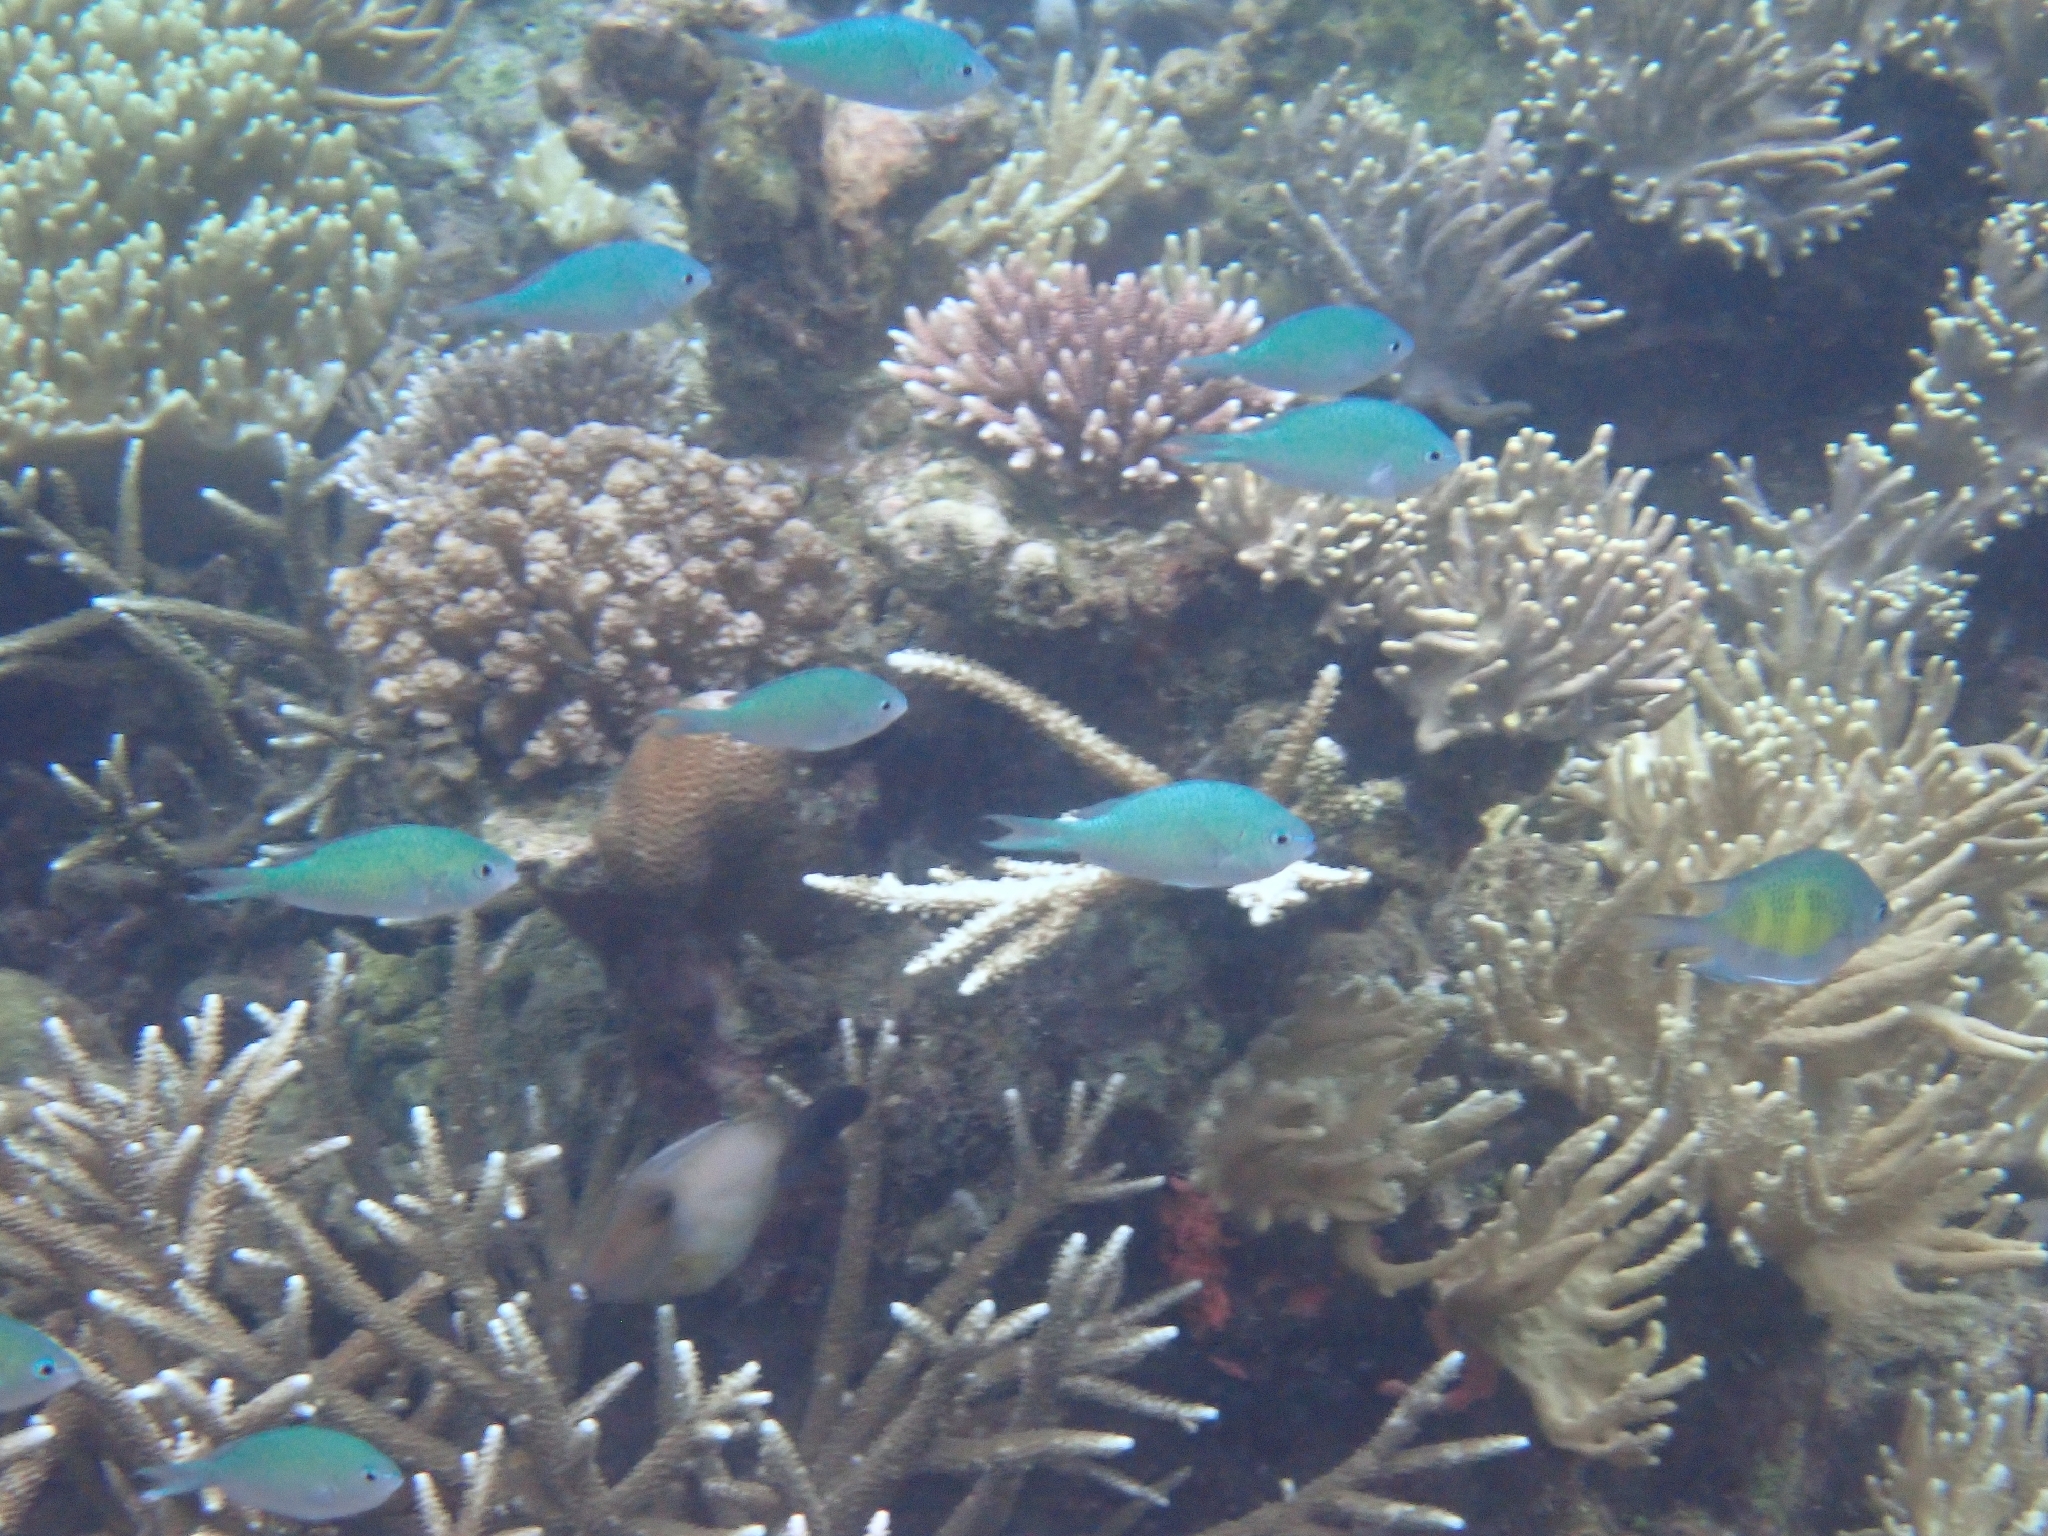
Chromis viridis (Blue-green Chromis)